Verney Lovett Cameron

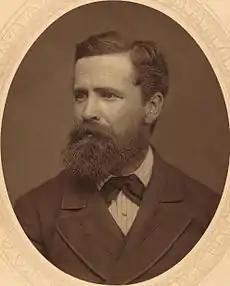
Verney Lovett Cameron in 1878

The remainder of Cameron's life was chiefly devoted to projects for the commercial development of Africa, and to editing and writing. His last work was the editing of the personal adventure narrative of the Master Mariner James Choyce, who had sailed as a teenager in 1797 aboard a whaler to the Pacific Ocean. Choyce's narrative covering 26 years of seafaring life is one of the earliest works of an Englishman's experiences in South America.